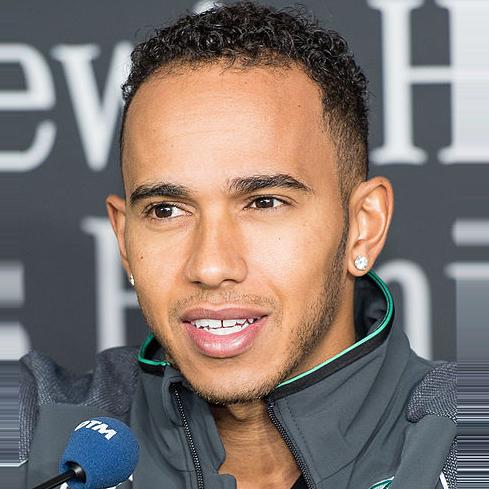
Age: 28